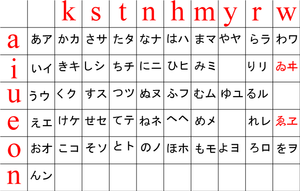
Les kanas sont des caractères de l’écriture japonaise qui notent chacun une more. Ils ne sont donc pas similaires aux lettres de l’alphabet latin qui, elles, notent théoriquement des phonèmes. Les kanas s’utilisent conjointement aux kanjis. Ils permettent de noter phonétiquement la langue, ce qui n’est pas en usage avec les kanjis — sauf dans le cas des ateji.
L'apprentissage de la lecture est un des apprentissages essentiels de l'école primaire avec l'écriture et les mathématiques, et le premier but de la scolarité obligatoire. Les systèmes d'écriture et leur rapport avec la langue orale diffèrent, mais la plupart des systèmes d'écriture utilisent des alphabets. Leur principe est de lier des lettres ou syllabes aux sons de la langue orale et à leur sens.